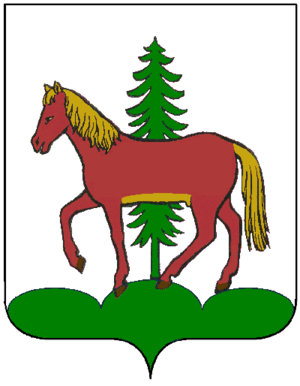
Avelengo est une commune italienne d'environ 700 habitants située dans la province autonome de Bolzano dans la région du Trentin-Haut-Adige dans le nord-est de l'Italie.